Robert King High

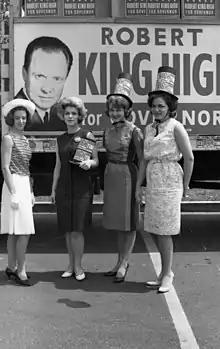
Supporters in Tallahassee in 1964

Since the last part of the nineteenth century, Florida governors had not been able to serve two consecutive terms. They were elected in the same year as presidential elections were held.